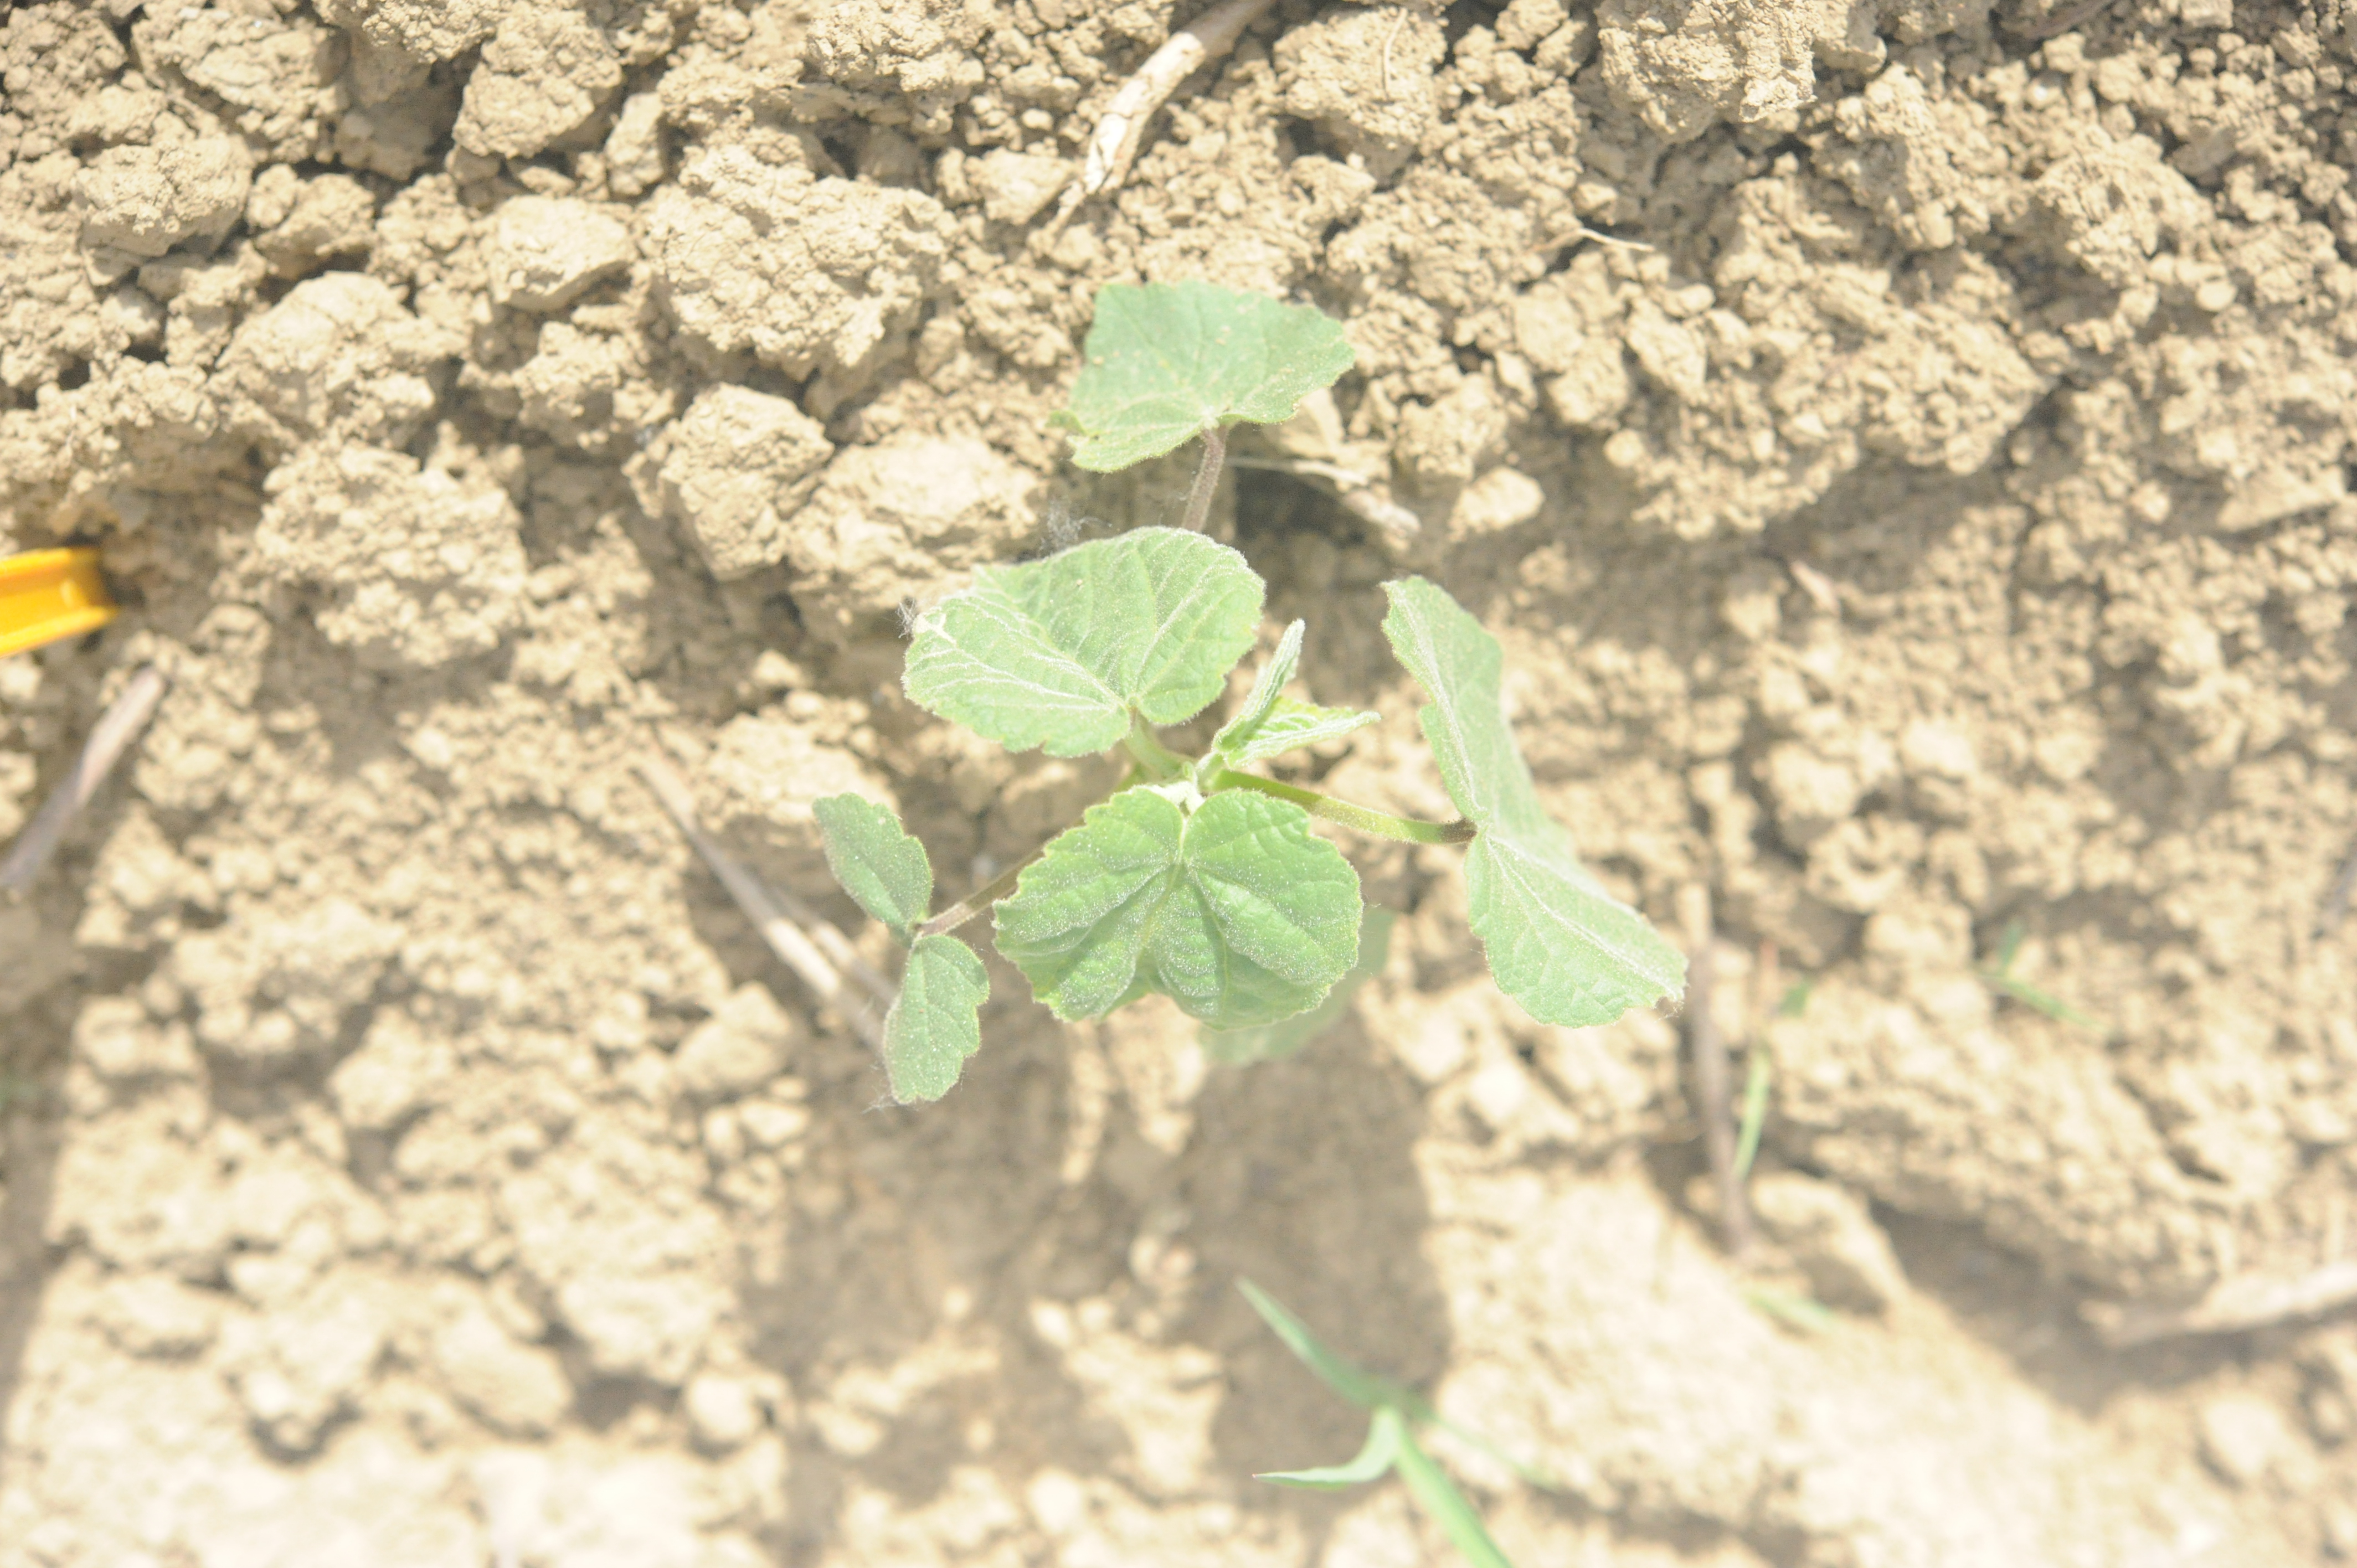
Label: velvet_leaf